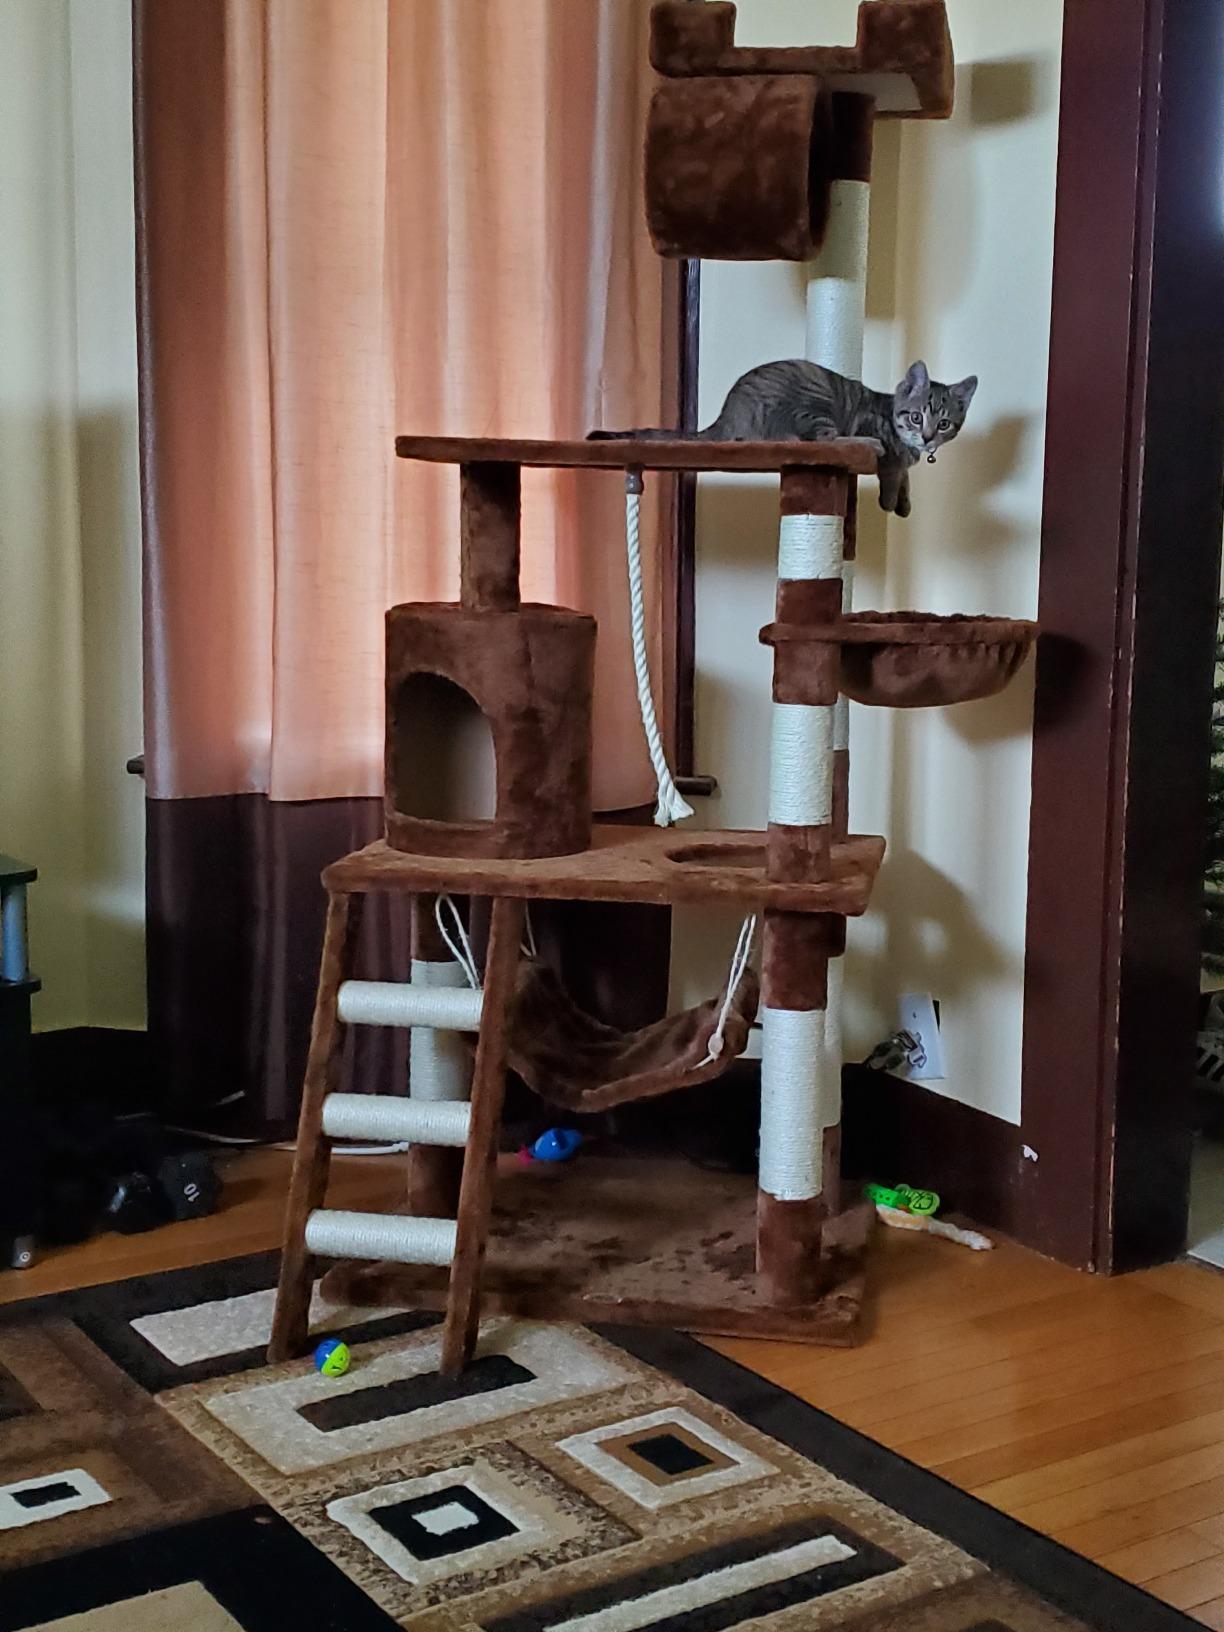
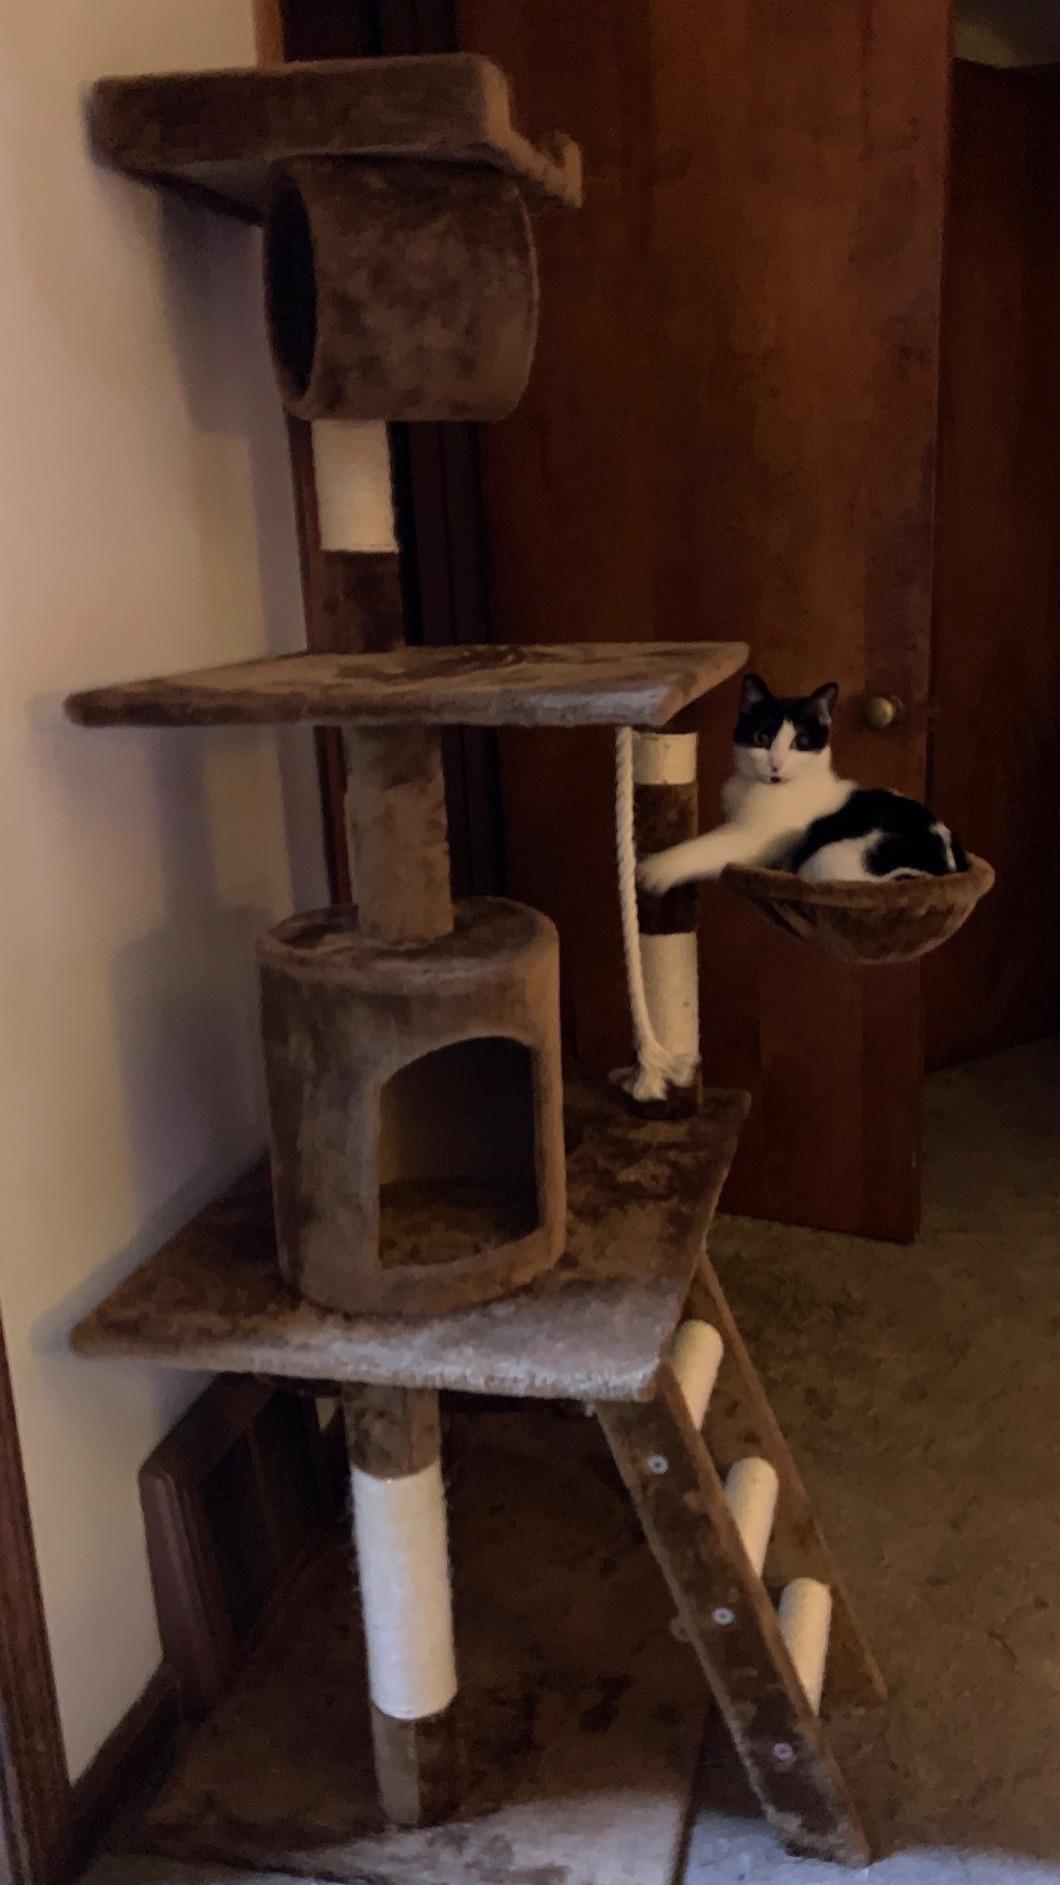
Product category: items_cat tree
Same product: yes